Islamic Cairo

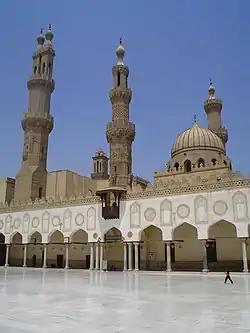
Al-Azhar Mosque, founded by the Fatimids in 972. (The minarets were added later during the Mamluk period.)

The Fatimids, an Isma'ili Shi'a caliphate which was based in Ifriqiya (Tunisia), conquered Egypt in 969 CE during the reign of Caliph al-Mu'izz. Their army, composed mostly of North African Kutama Berbers, was led by the general Jawhar al-Siqilli. In 970, under instructions from al-Mu'izz, Jawhar planned, founded, and constructed a new city to serve as the residence and center of power for the Fatimid Caliphs. The city was named "al-Mu'izziyya al-Qaahirah", the "Victorious City of al-Mu'izz", later simply called "al-Qahira", which gave us the modern name of Cairo.